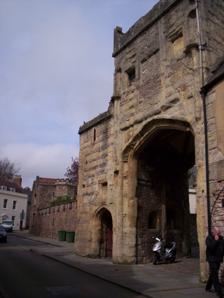
Building: Brown's Gatehouse, Wells
Country: United Kingdom
Year built: 1451
Brown's Gatehouse Location within Somerset Alternative names Dean's Eye General information Location Wells , Somerset Coordinates 51°12′37″N 2°38′36″W / 51.2103°N 2.6434°W / 51.2103; -2.6434 Construction started c1450 Brown's Gatehouse (also known as the Dean's Eye ) in Wells , Somerset , England, is an entrance gateway into a walled precinct, the Liberty of St Andrew , which encloses the twelfth century Cathedral , the Bishop's Palace , Vicar's Close and the residences of the clergy who serve the cathedral. Brown's Gatehouse has been designated as a Grade I listed building and scheduled monument . The Brown's Gatehouse was built around 1451, by Bishop Thomas Beckington (also spelt Beckyngton), at a cost of 200 marks . It provides an entrance to the Cathedral Precincts from Sadler Street. It is named after the shoemaker Richard Brown, who was the next door tenant in 1553 In the 19th century it was known as The Dean's Eye. It is a two-storey archway of Doulting ashlar stone, with a Welsh slate roof with coped gables behind parapets . The arch has a ribbed vault. There is a doorway within the porch to a staircase to the first floor. References